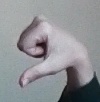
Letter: waw